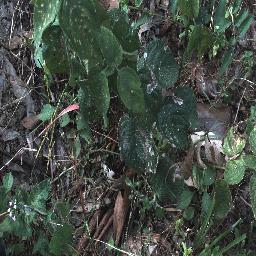
Label: lantana